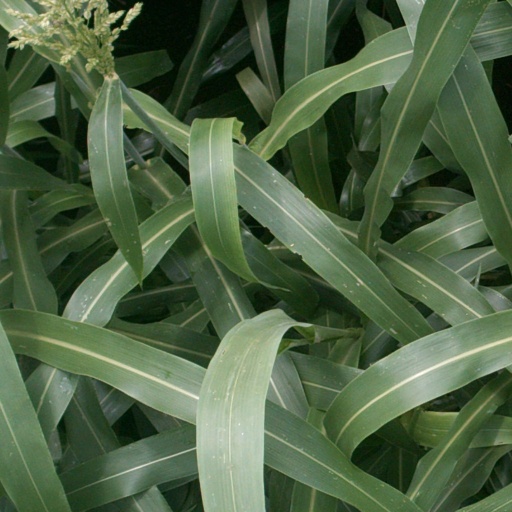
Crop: sorghum